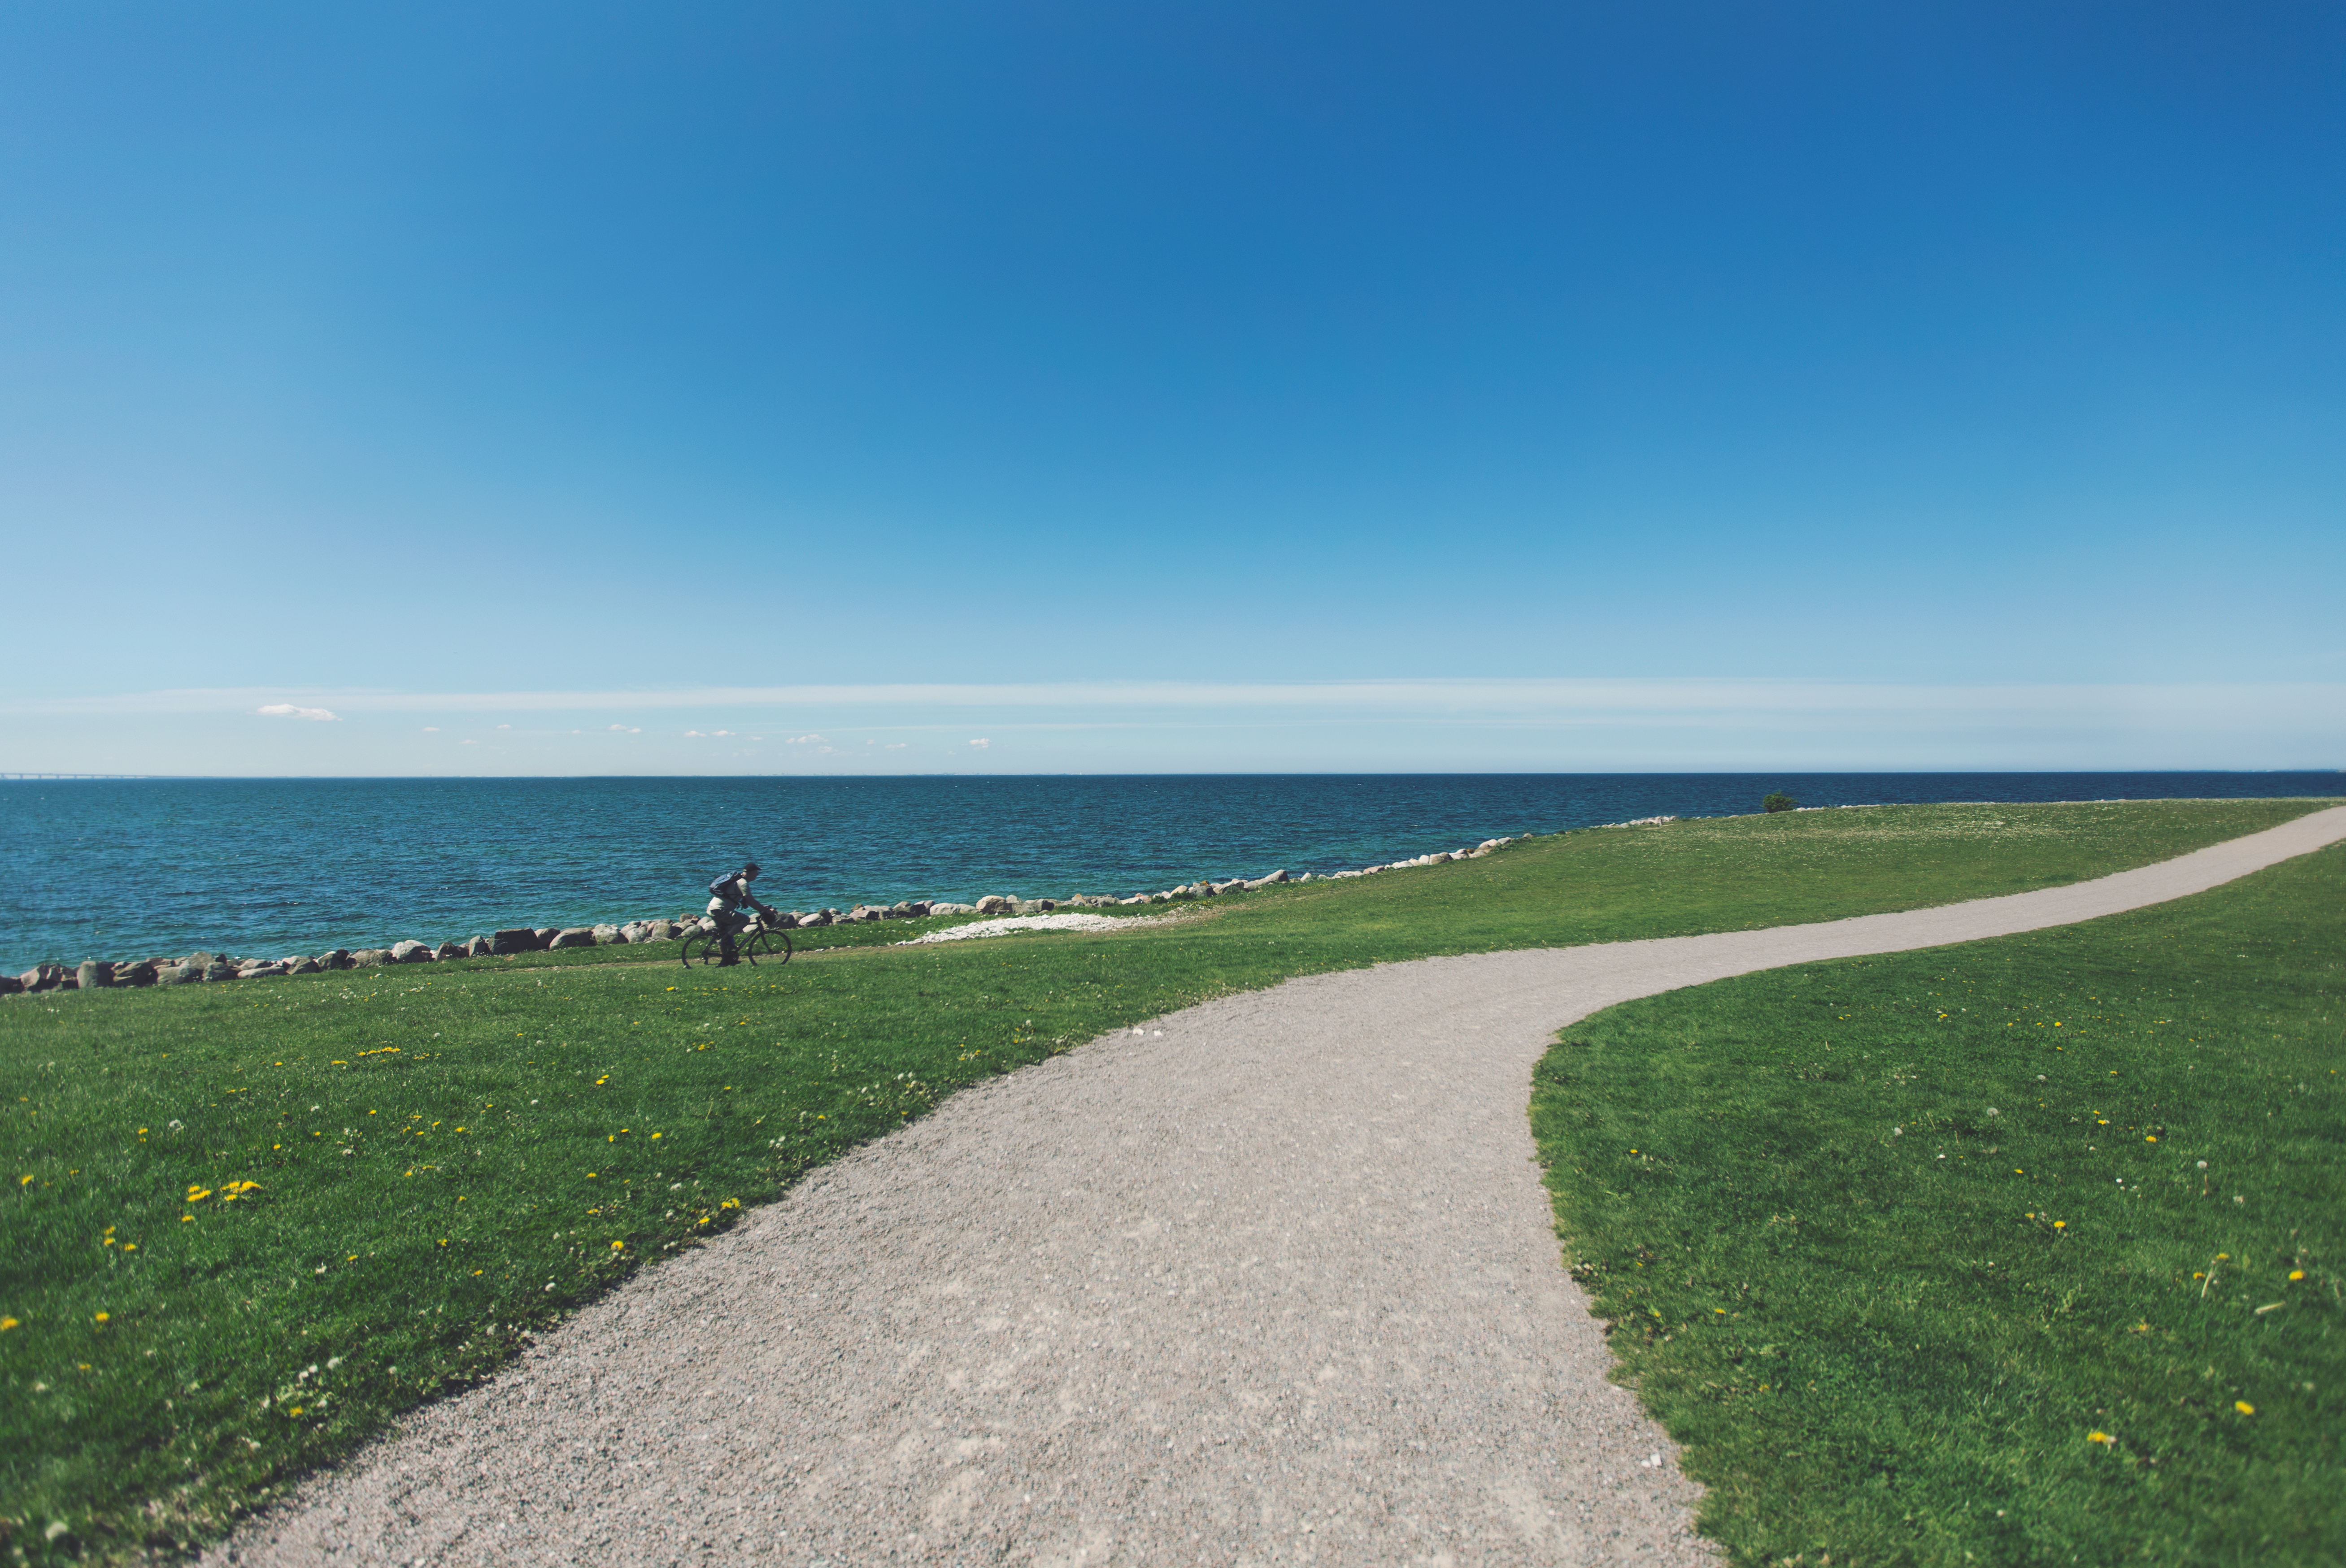
green, sky, blue, sea, grass, ocean, natural environment, shore, horizon, daytime, coast, grassland, beach, land lot, road, ecoregion, coastal and oceanic landforms, grass family, summer, lawn, plain, cloud, calm, landscape, terrain, bay, levee, leisure, vacation, inlet, prairie, headland, promontory, tourism, bank, landscaping, pasture, wave, meadow, lake, river, sand, hill, sound